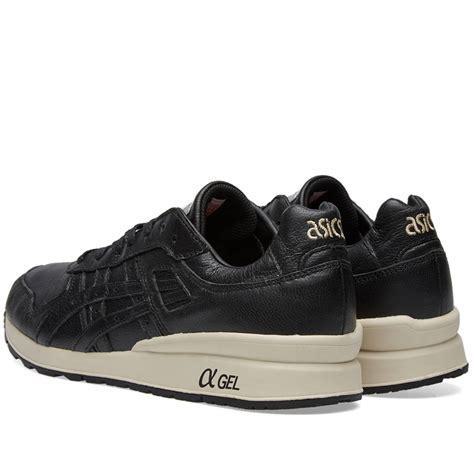
Brand: Asics
Model: Gt Ii